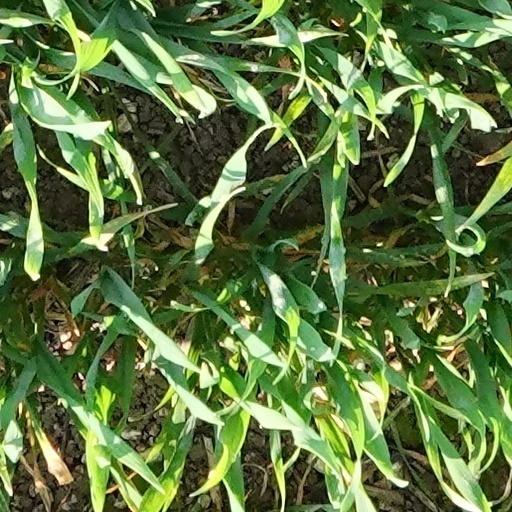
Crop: wheat